Col. Ira C. Copley Mansion

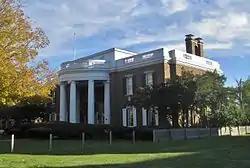

The Colonel Ira C. Copley Mansion, is a historic residence in Aurora, Illinois.